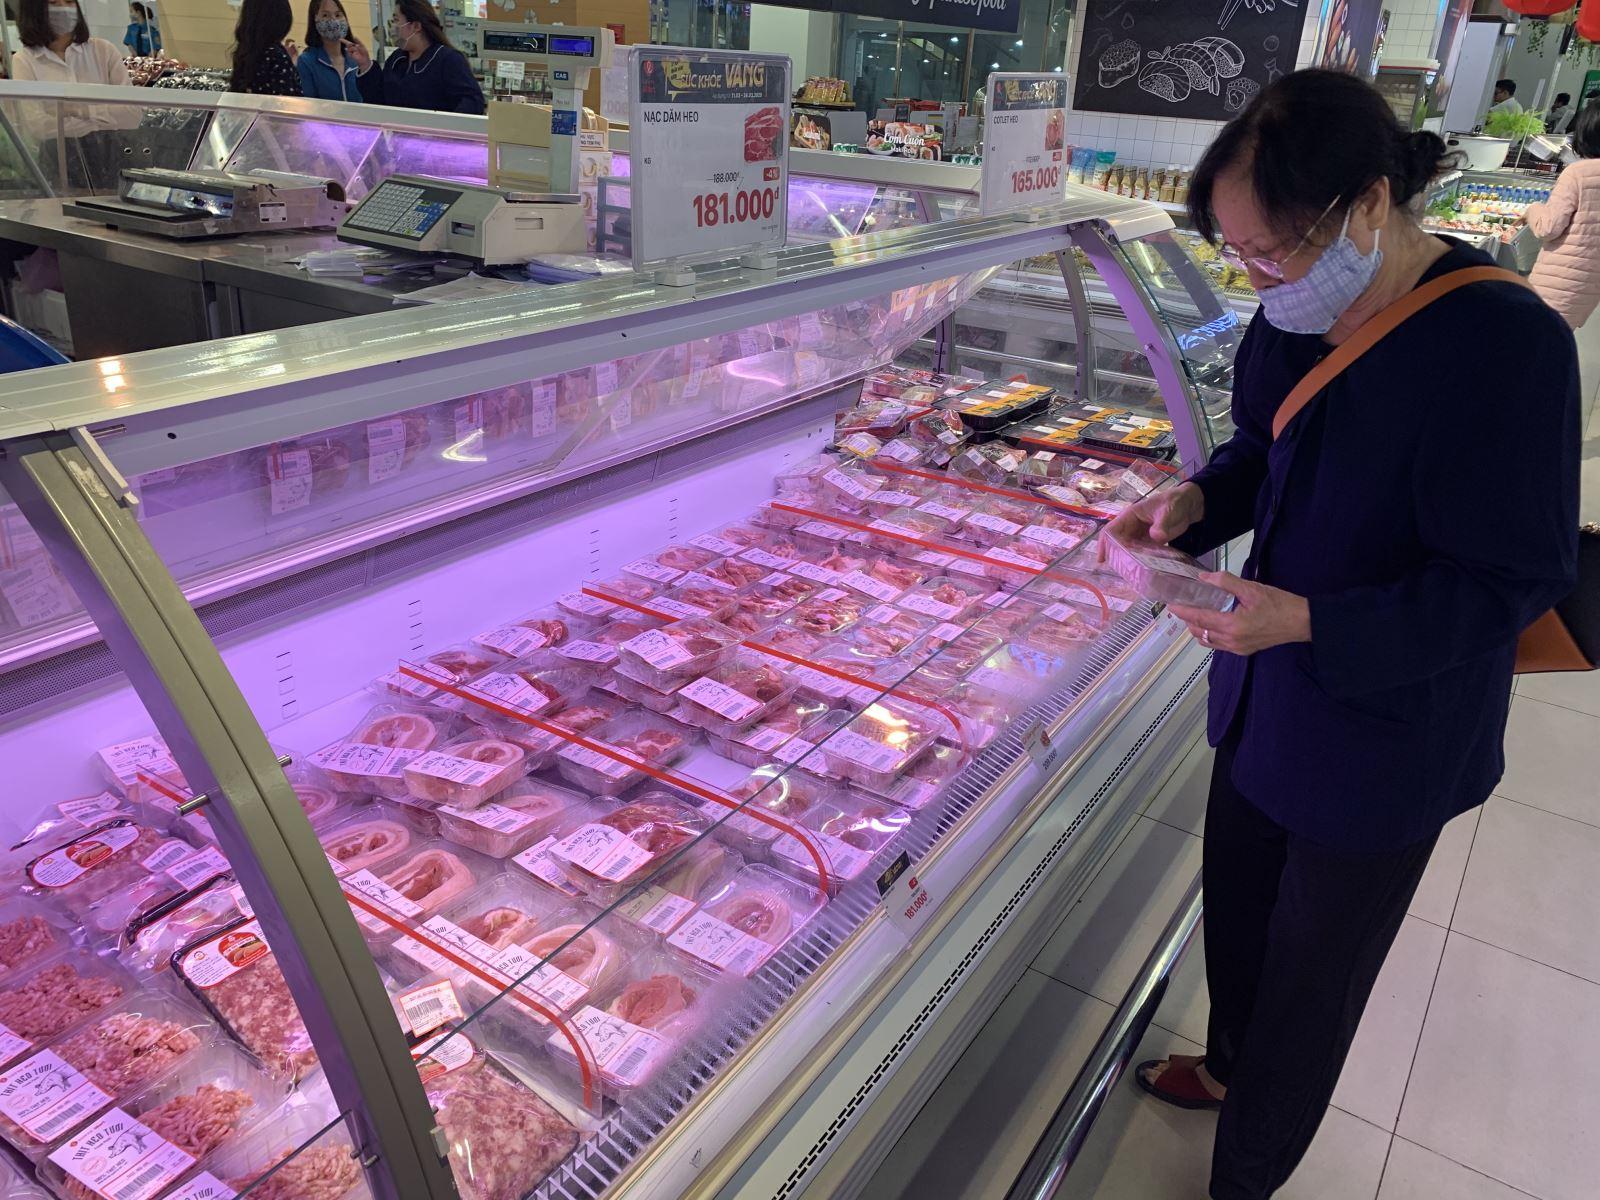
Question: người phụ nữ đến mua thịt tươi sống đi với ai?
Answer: đi một mình